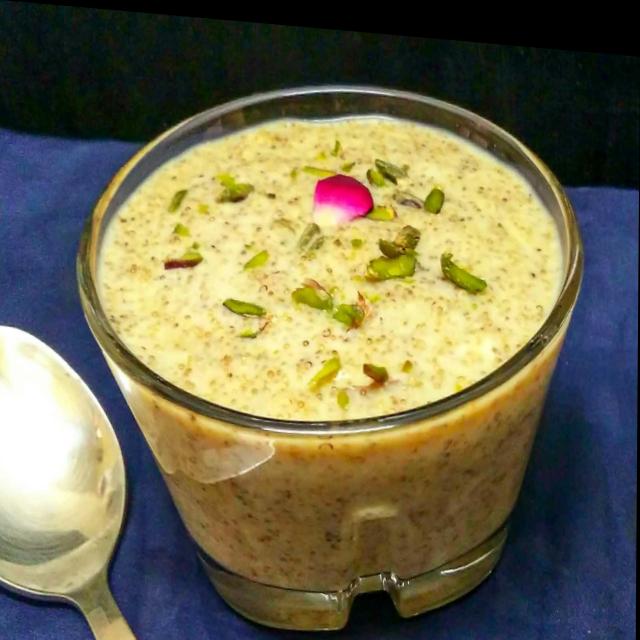
Dish: kheer